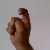
The image shows a hand gesture representing the letter 'X' in Indian Sign Language.